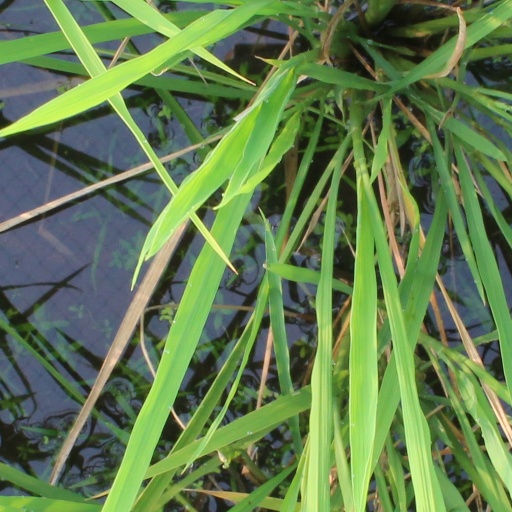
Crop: rice